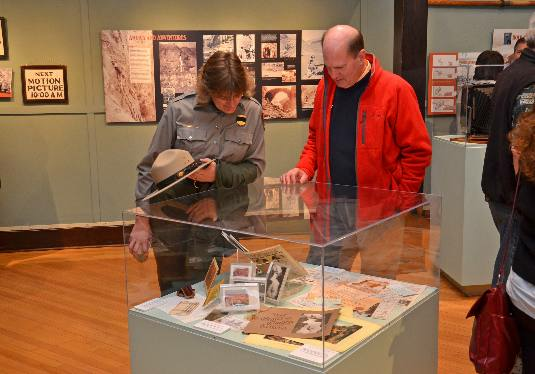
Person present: Yes